Indian locomotive class XD

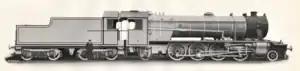

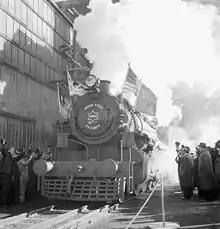
Functional testing of the first ‘X-Dominion’ locomotive built at the Montreal (Quebec) plant, for shipment to India under the Mutual Aid Agreement of the Council in November 1943. (‘X-Dominion’ later class CWD).

The Indian locomotive class XD was a class of "Mikado" type steam locomotives used on broad gauge lines in India. It is known as CWD class in Pakistan